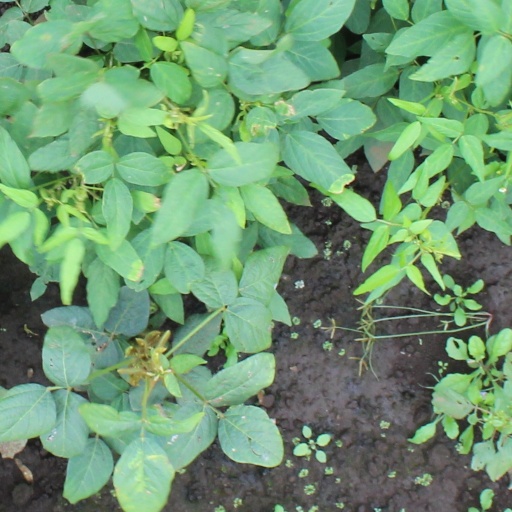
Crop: soybean